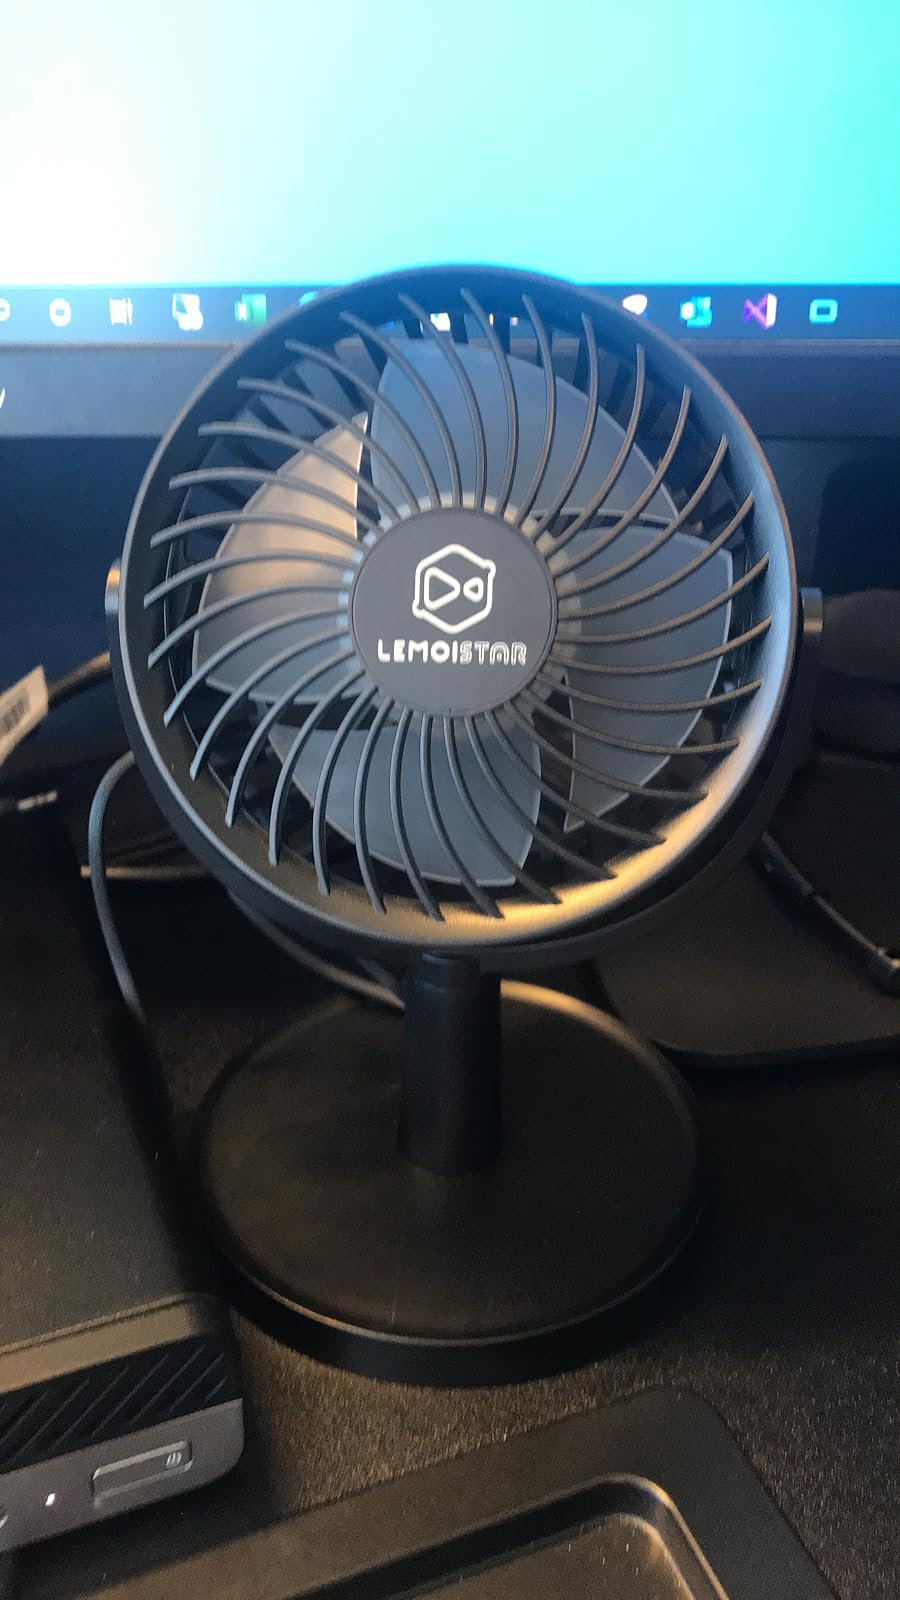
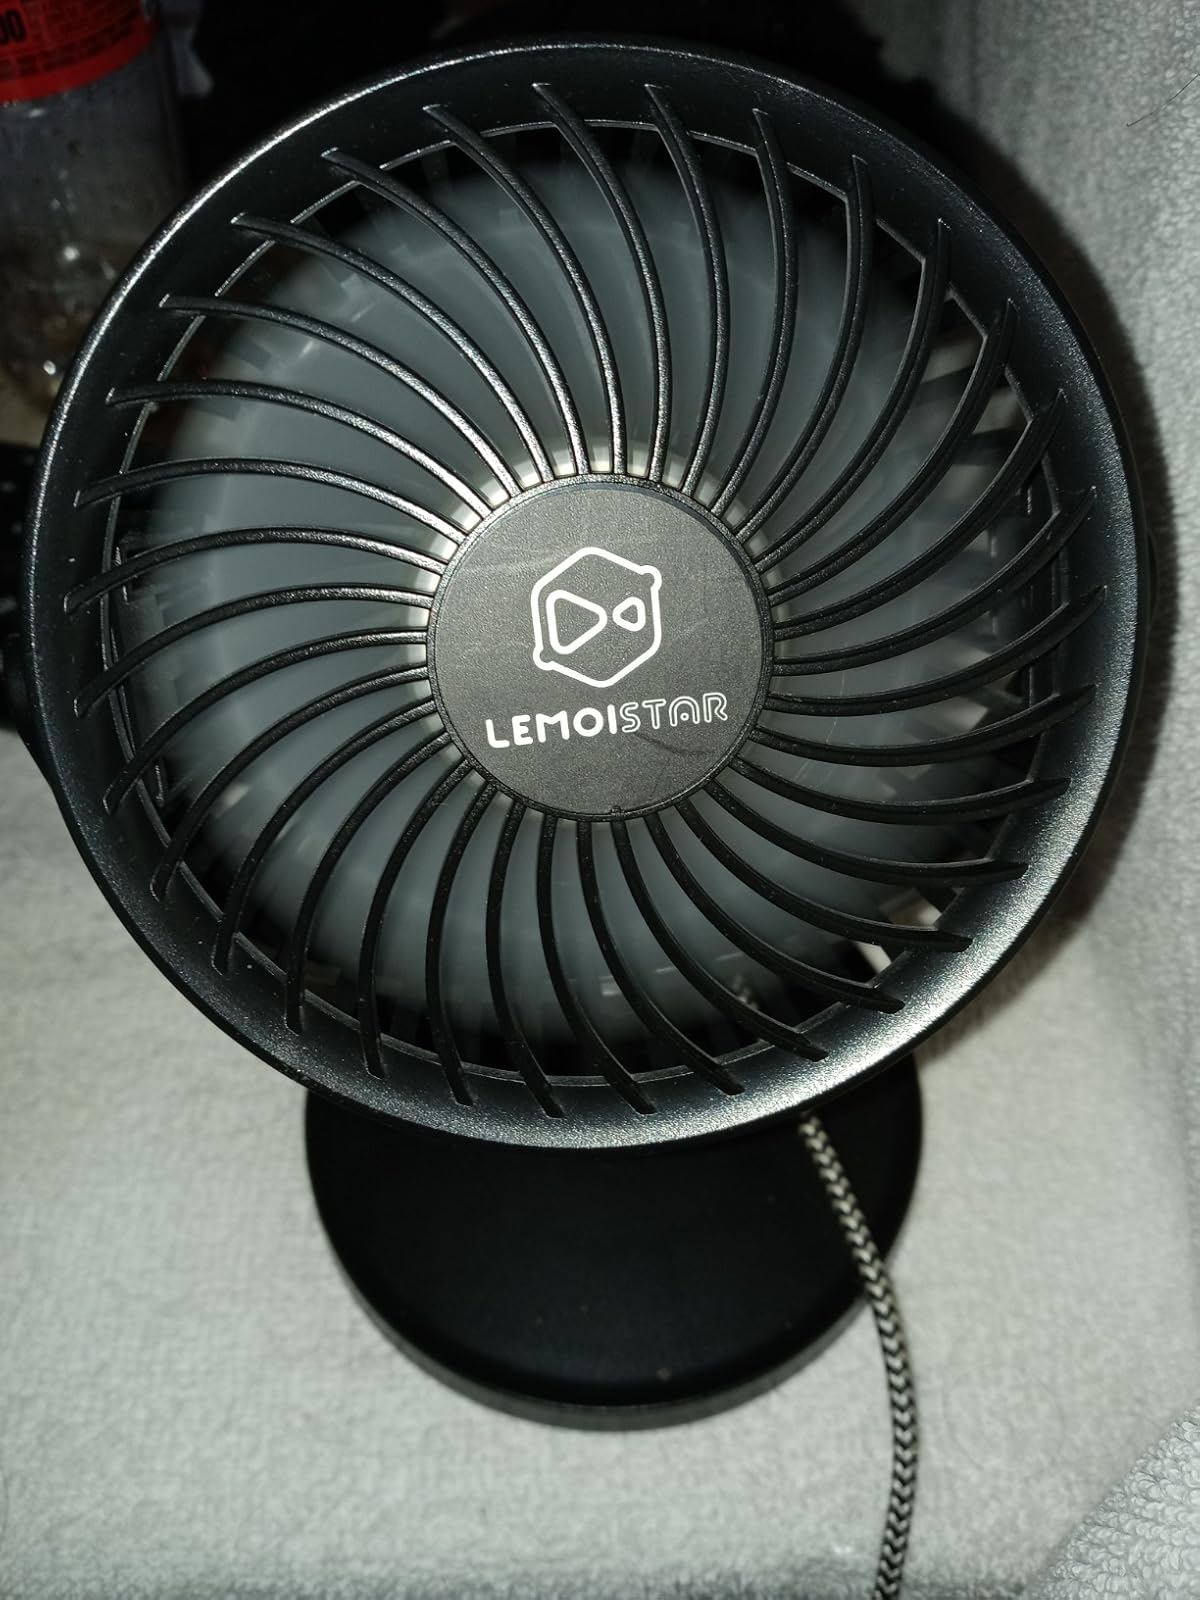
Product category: fan
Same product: yes